Calapan

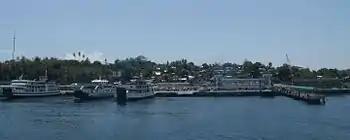

Port of Calapan is the primary seaport serving the city which connected through routes to the Batangas International Port in mainland Luzon. Motorized tricycles are a common mode of transport and jeepneys and vans served as transportation options to other municipalities within Oriental Mindoro which passes through the mostly concreted pronvincial road spanning the province.